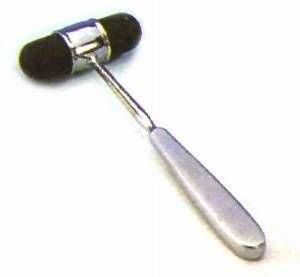
Marteau à réflexes de Dejerine
Un marteau à réflexes est un instrument utilisé en médecine pour tester les réflexes tendineux. La recherche des réflexes est une étape importante de l'examen clinique neurologique, car il permet d'orienter le diagnostic vers une pathologie centrale ou périphérique. Le marteau à réflexes est utilisé aussi pour rechercher les réponses idio-musculaires et dans la percussion thoracique ou abdominale, lors de l'examen physique général.